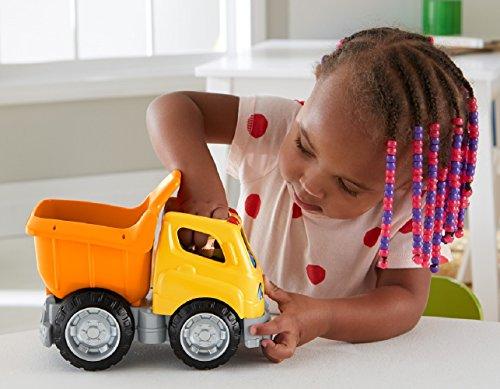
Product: Fisher-Price Little People Dump Truck
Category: Toys & Games | Baby & Toddler Toys
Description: Includes dump truck, construction worker figure and boulder piece.
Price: $16.45
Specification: ProductDimensions:10.2x5.6x8inches|ItemWeight:1.25pounds|ShippingWeight:1.75pounds(Viewshippingratesandpolicies)|DomesticShipping:ItemcanbeshippedwithinU.S.|InternationalShipping:ThisitemcanbeshippedtoselectcountriesoutsideoftheU.S.LearnMore|ASIN:B01C494FT6|Itemmodelnumber:DFT45|Manufacturerrecommendedage:12months-5years|Batteries:2AAbatteriesrequired.(included)